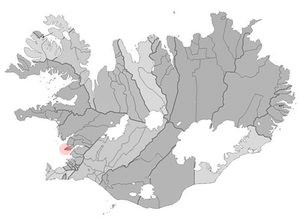
Akranes est une municipalité de 7 402 habitants située sur la côte ouest de l'Islande. La ville a commencé à se développer au XIXᵉ siècle comme village de pêcheurs.